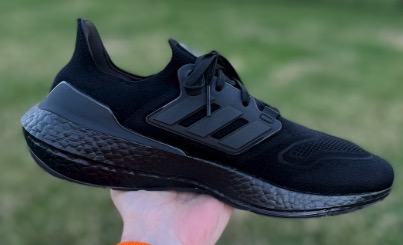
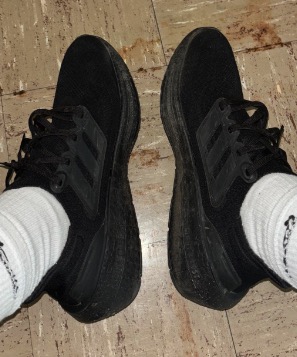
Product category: misc
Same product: yes